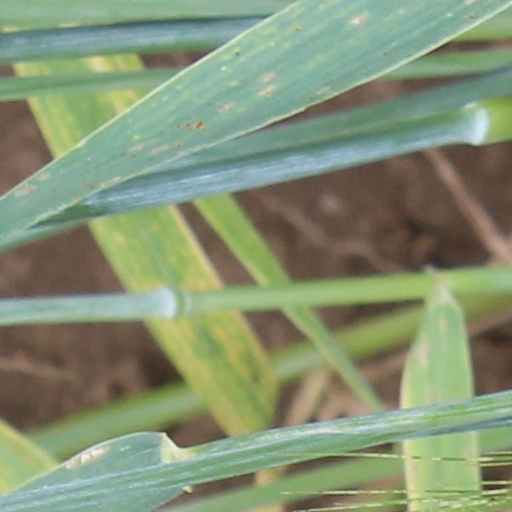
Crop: wheat